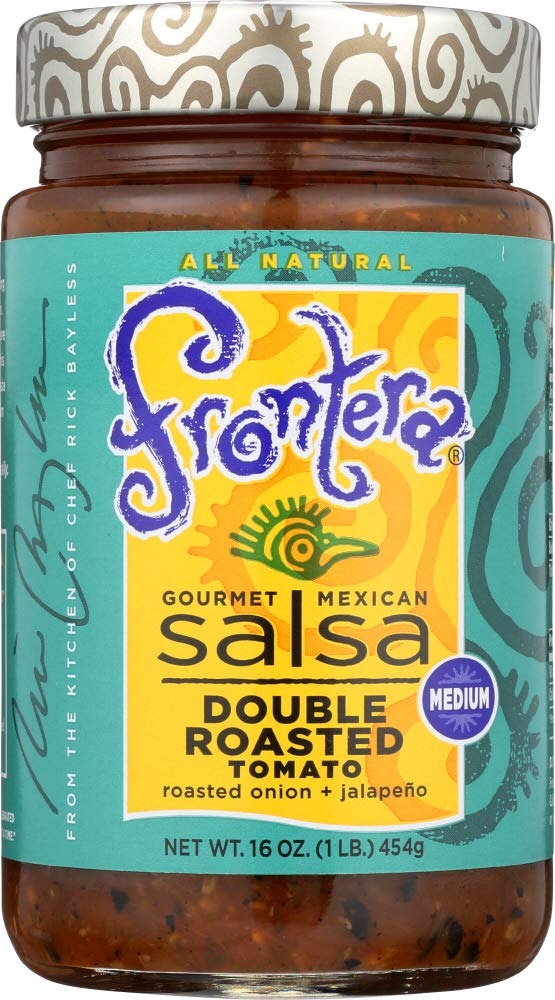
Item Name: Frontera Gourmet Mexican Salsa Medium Double Roasted Tomato -- 16 oz - 2 pc
Value: 32.0
Unit: Ounce

Price: 25.18